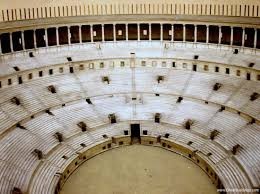
Landmark: Roman Colosseum